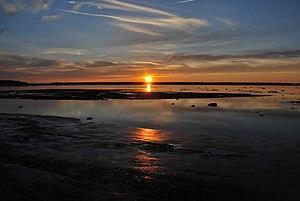
Rimouski-Neigette est une municipalité régionale de comté de la province de Québec, dans la région administrative du Bas-Saint-Laurent, créée le 26 mai 1982. Son chef-lieu est la ville de Rimouski. Elle est entourée des municipalités régionales de comté suivantes : La Mitis, Les Basques et Témiscouata.